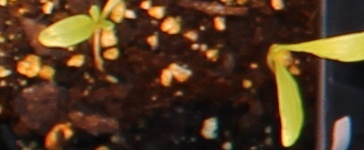
Label: Sugar beet